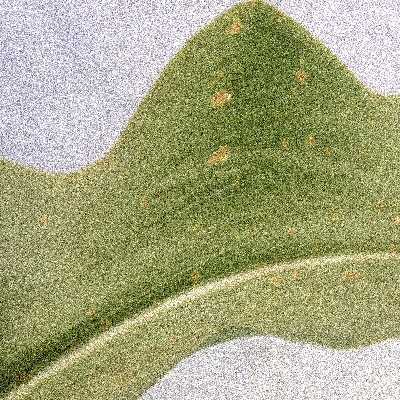
Label: Corn_(Maize)___Leaf_Spot